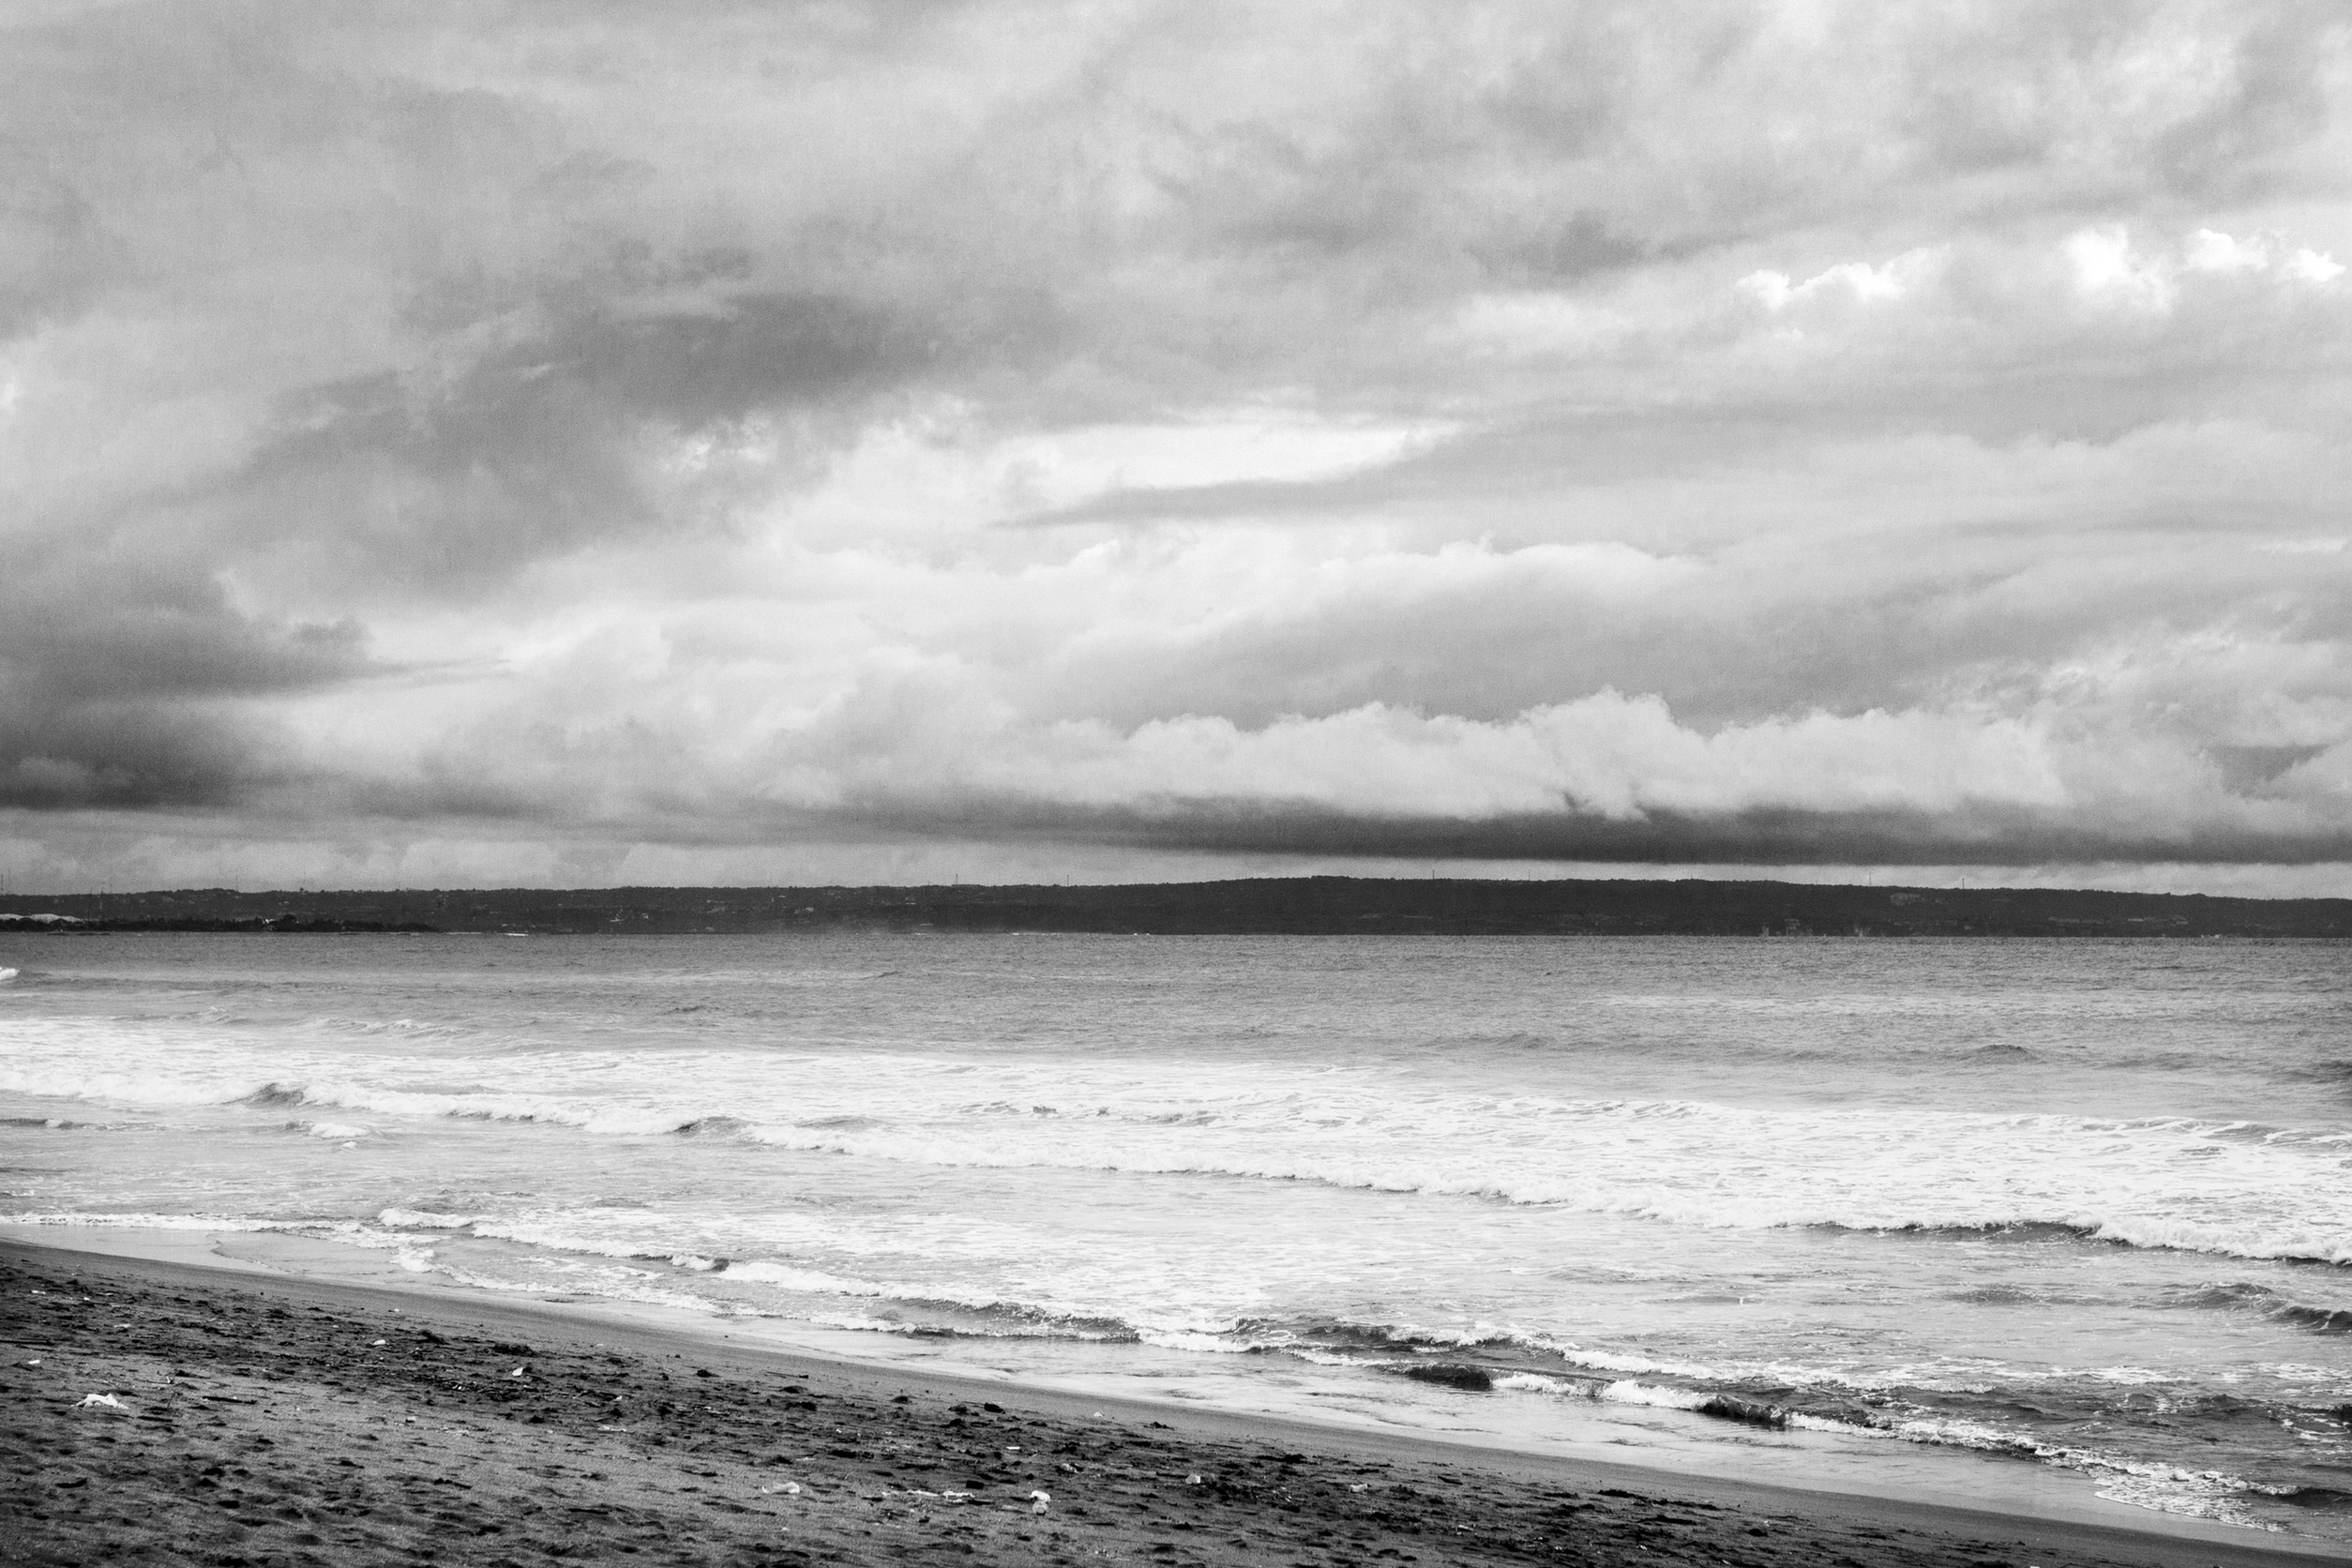
beach, sea, coast, water, sand, ocean, horizon, cloud, black and white, sky, white, photography, shore, wave, black, monochrome, body of water, grey, waves, clouds, monochrome photography, mudflat, wind wave